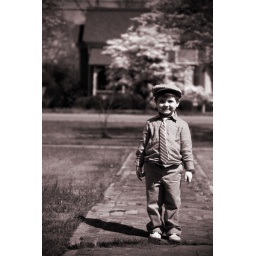
boy in blue 9